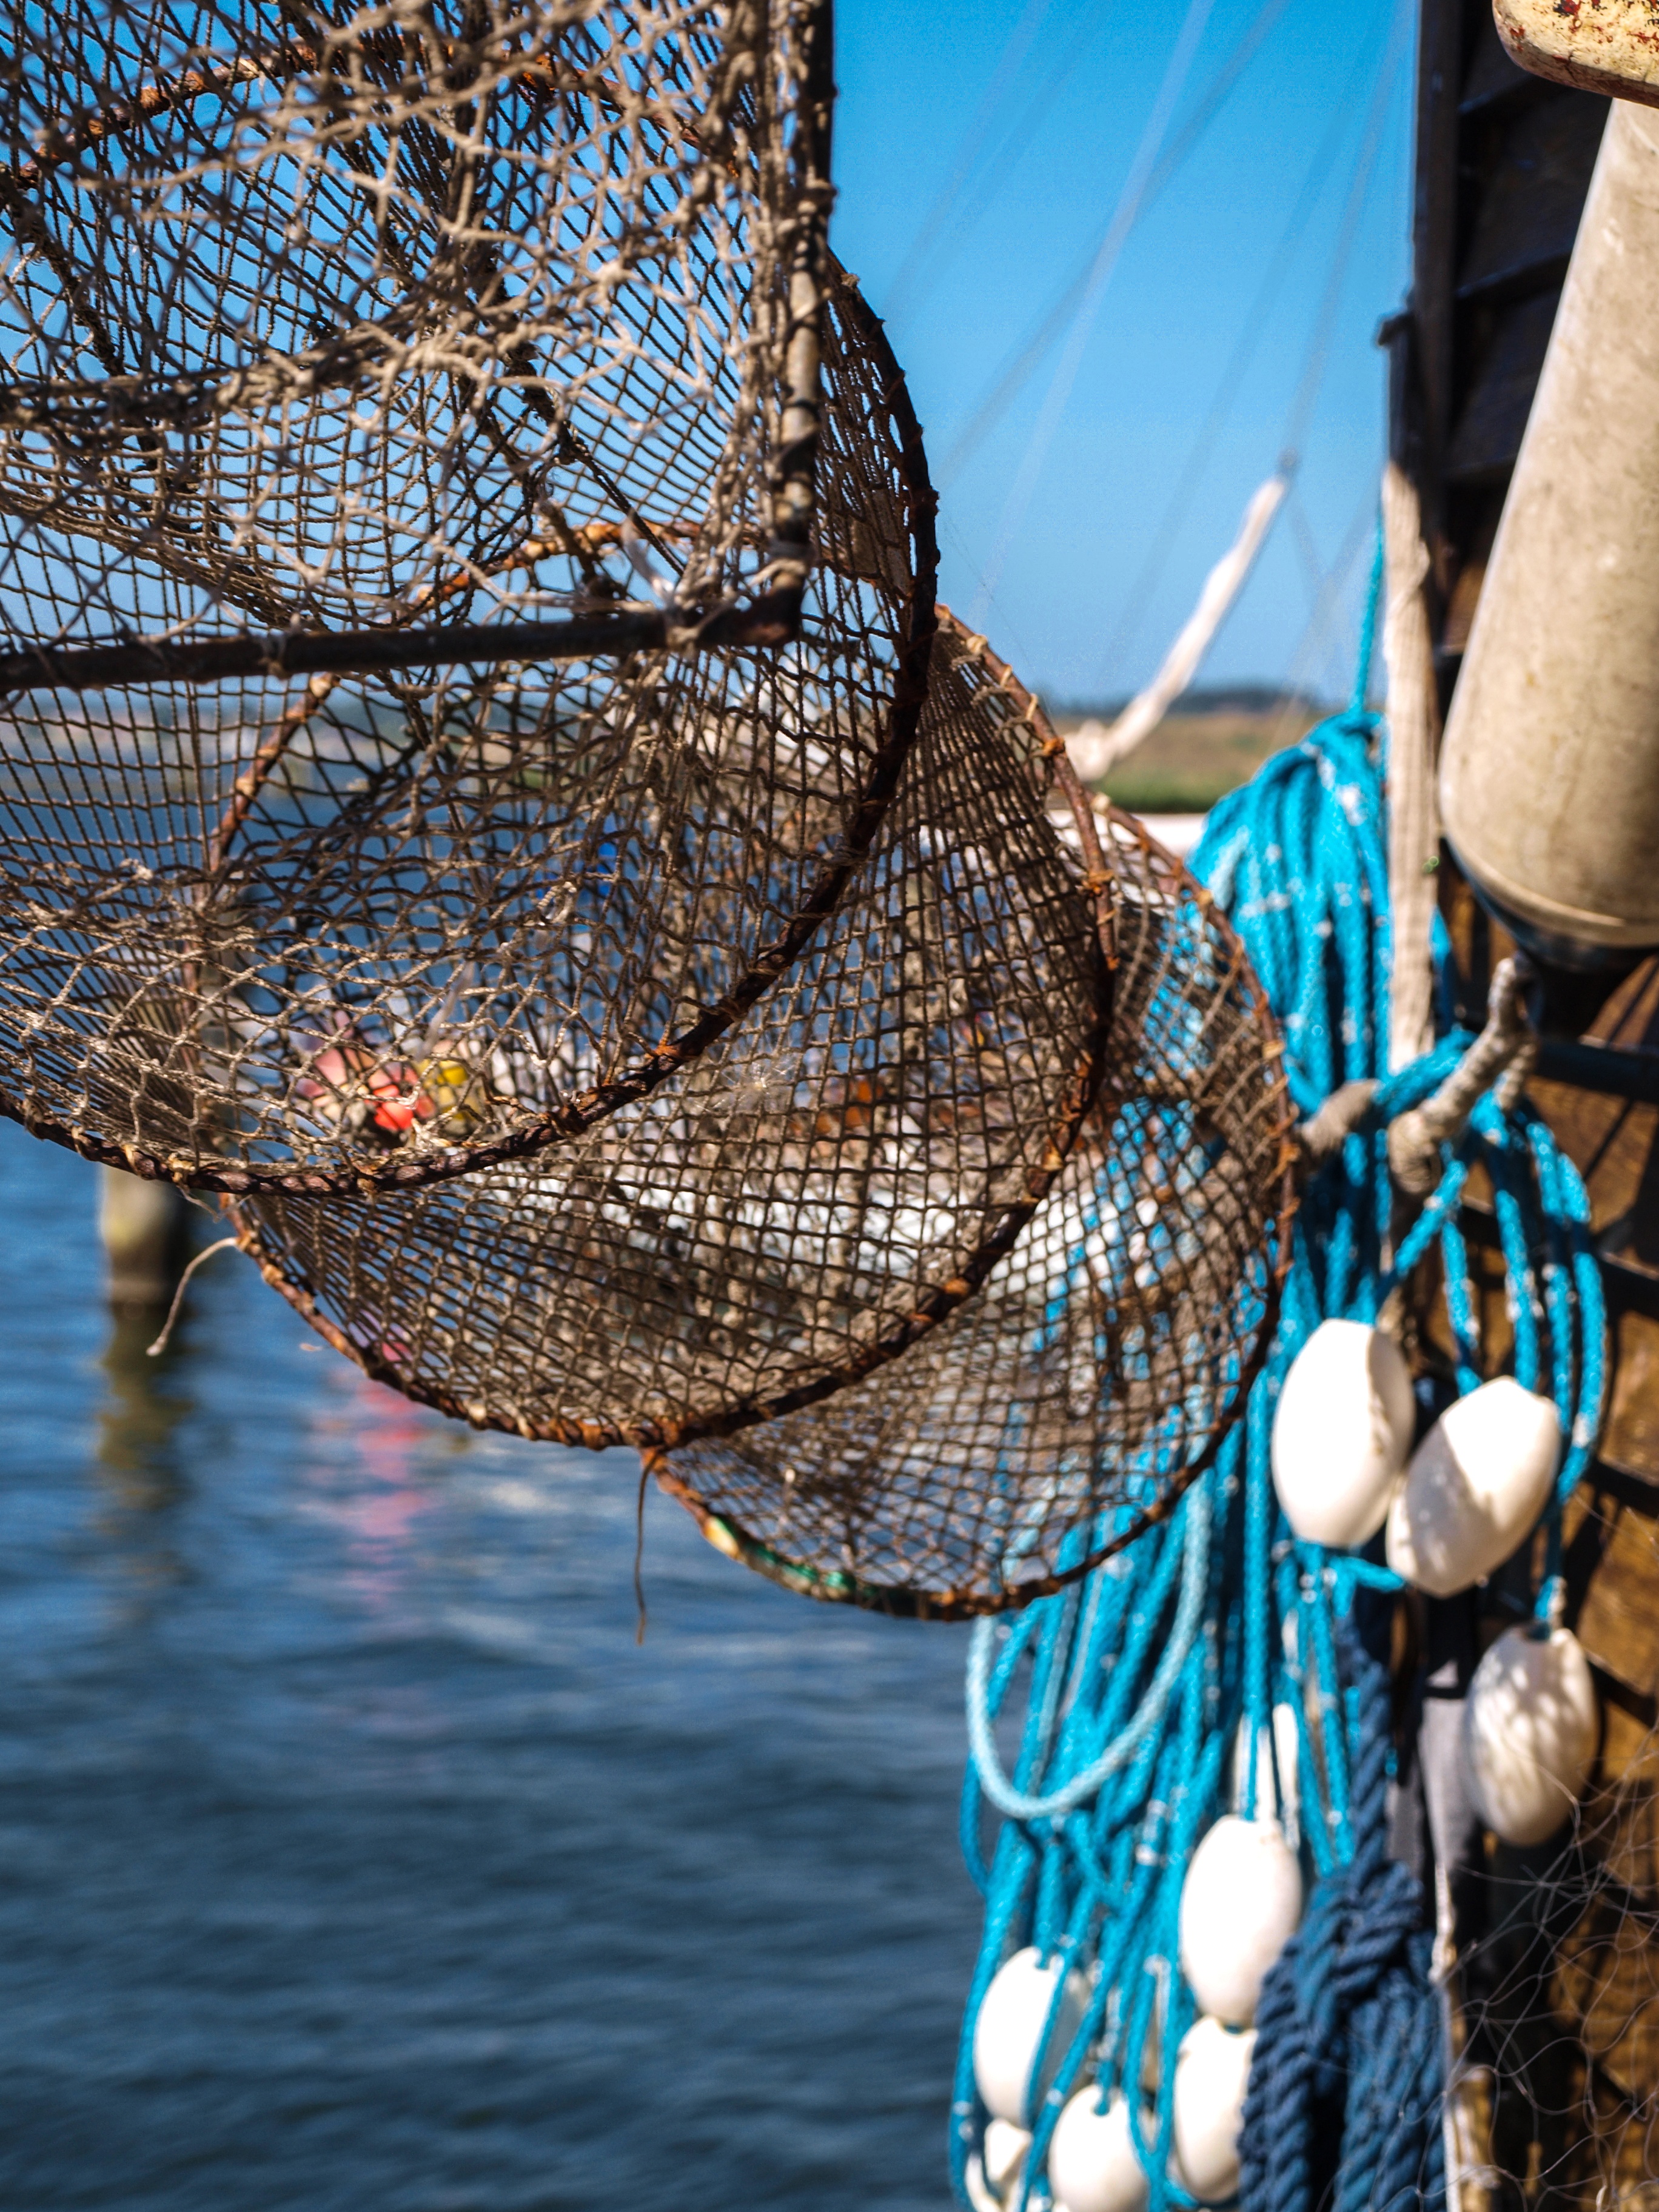
sea, spring, fishing, blue, port, network, canvas, seafaring, fishing industry, fishing net, safety net, fish trap